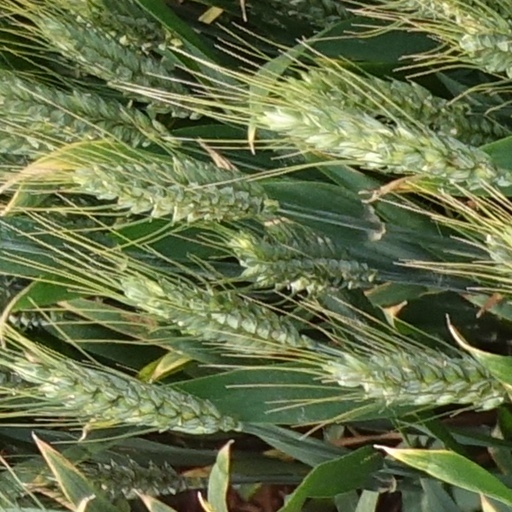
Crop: wheat